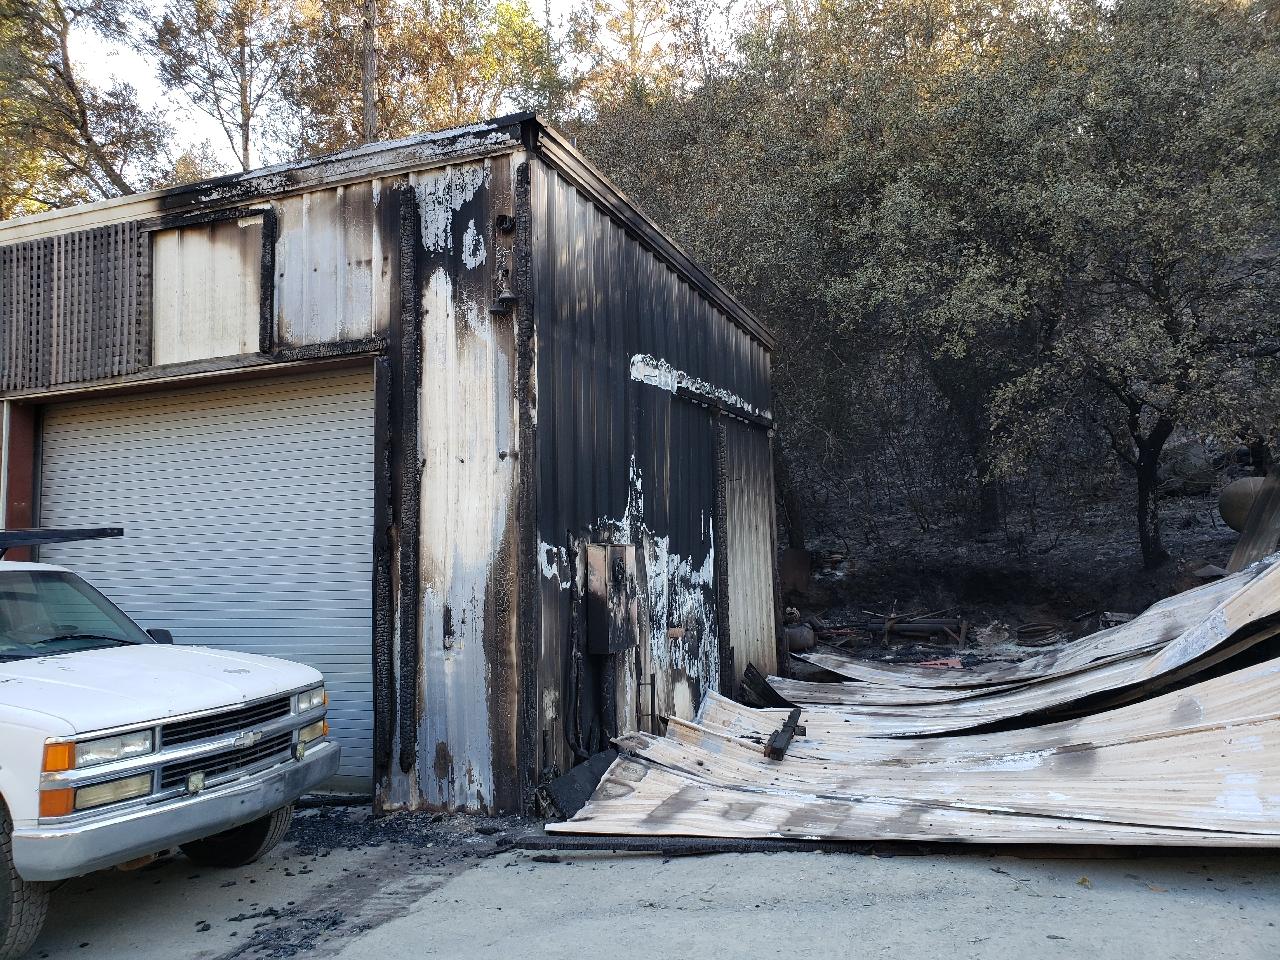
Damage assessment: minor